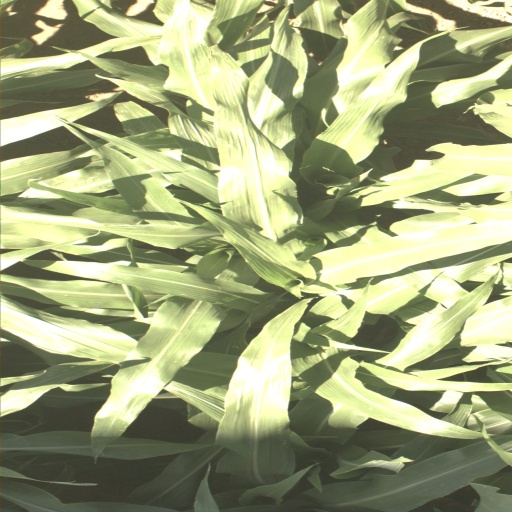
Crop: sorghum